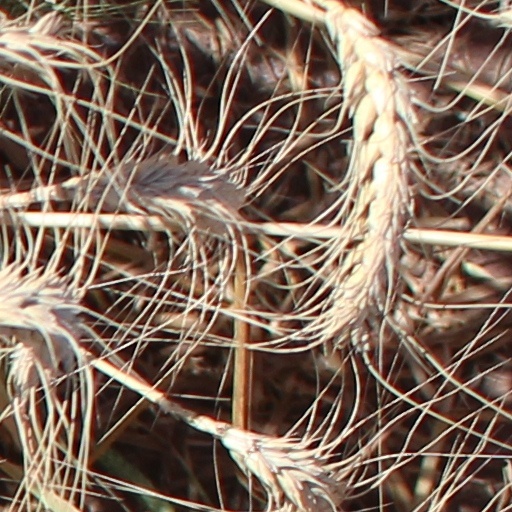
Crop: wheat